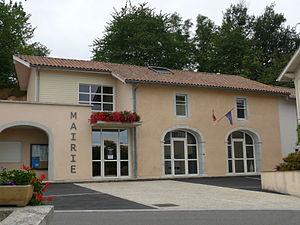
La mairie d'Estibeaux (Landes, Aquitaine, France).
Estibeaux est une commune française située dans le département des Landes en région Nouvelle-Aquitaine.